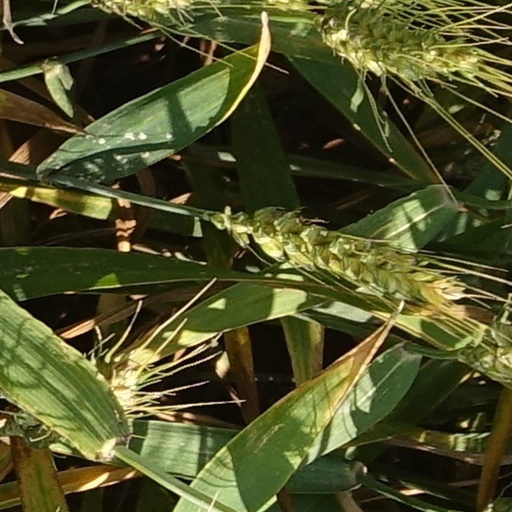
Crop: wheat